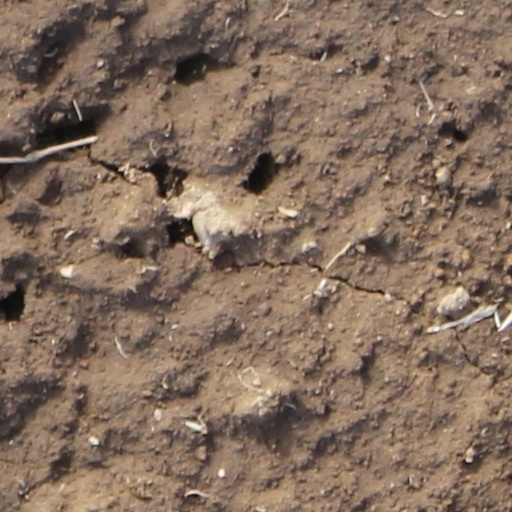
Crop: wheat